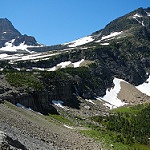
Scene: Outdoor